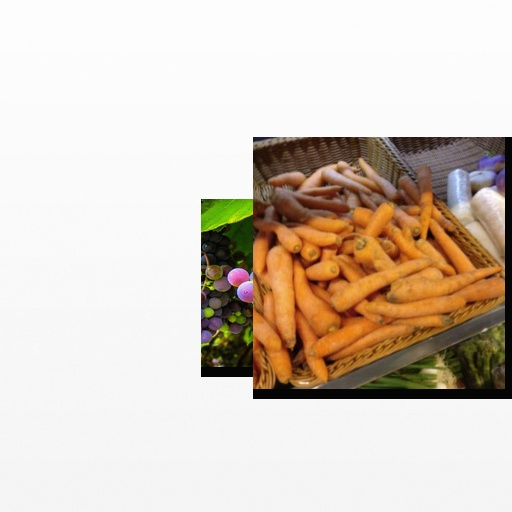
Food items: grapes, carrot